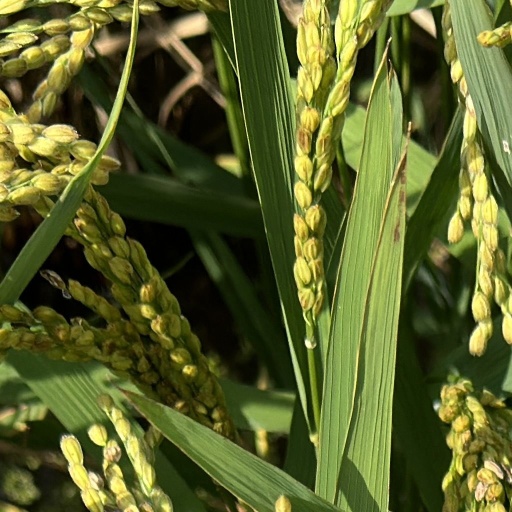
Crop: rice